349th Air Refueling Squadron

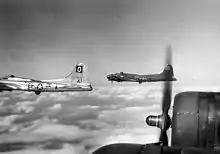
100th Bombardment Group B-17s on a combat mission

The squadron established itself at its combat station, RAF Thorpe Abbotts, on 9 June 1943, flying its first combat mission on 25 June. Until the end of the war, the squadron was primarily employed in the strategic bombing campaign against Germany. Until January 1944, it concentrated its operations on airfields in France, and industrial targets and naval facilities in France and Germany. On 17 August 1943, it participated in an attack on a factory manufacturing Messerschmitt Bf 109 fighters in Regensburg, Germany, which seriously disrupted production of that plane. Although the mission called for fighter escort, the fighter group assigned to protect the squadron's formation missed the rendezvous and the wing formation proceeded to the target unescorted. Enemy fighter opposition focused on the low "box", formed in part by the squadron. Ten of the 21 Flying Fortresses flown by the 100th Group were lost on this mission. Unknown to AAF intelligence at the time, the attack also destroyed almost all of the fuselage construction equipment for Germany's secret Me 262 jet fighter. Rather than returning to England, the unit turned south and recovered at bases in North Africa. For this action, the squadron was awarded the Distinguished Unit Citation (DUC).